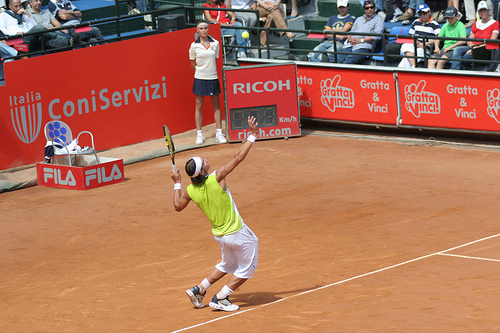
một nam vận động viên tennis đang chuẩn bị phát bóng